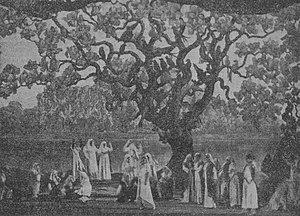
Un décor de René Piot
Suzanne Berchut, dite Suzanne Balguerie, née au Havre le 29 juin 1888 et morte à Saint-Martin-d'Hères le 17 février 1973, est une cantatrice française. Admirée par Fauré, Dukas, Poulenc, Messiaen, elle fut l'une des grandes sopranos de l'entre-deux-guerres.
Un jardin sur l'Oronte est un drame lyrique en quatre actes et huit tableaux, dont Franc-Nohain a tiré le livret du roman éponyme de Maurice Barrès et dont Alfred Bachelet a composé la musique. Il fut créé dans des décors et des costumes de René Piot exécutés par Mouveau, Solatgès et Mathieu, avec une chorégraphie de Léo Staats et l'orchestre dirigé par Philippe Gaubert, le 7 novembre 1932 à l'opéra Garnier, à Paris.